Panama Canal expansion project

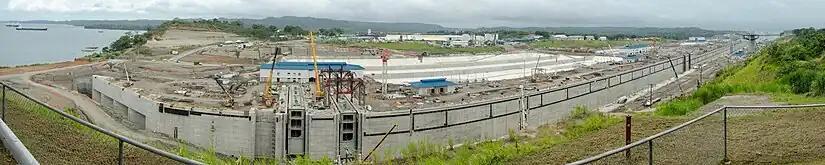
Panoramic view of the construction works of the Panama Canal expansion project in July 2015

The main purpose of the canal expansion program is to increase Panama's ability to benefit from the growing traffic demand. This growing demand is manifested in both the increased cargo volumes and the size of vessels that will use the Panama route. In this sense, with a third set of locks, the canal will be able to manage the traffic demand forecast beyond 2025; total inflation-adjusted revenues for that year are predicted to amount to over US$6.2 billion.